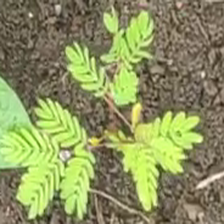
Weed species: Dwarf_cassia_(Chamaecrista pumila)